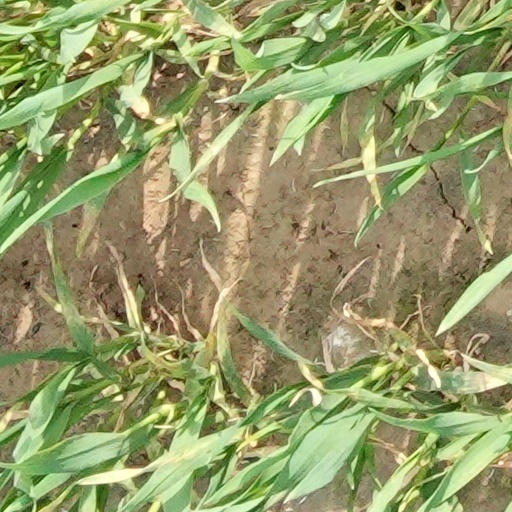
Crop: wheat